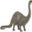
Label: dinosaur